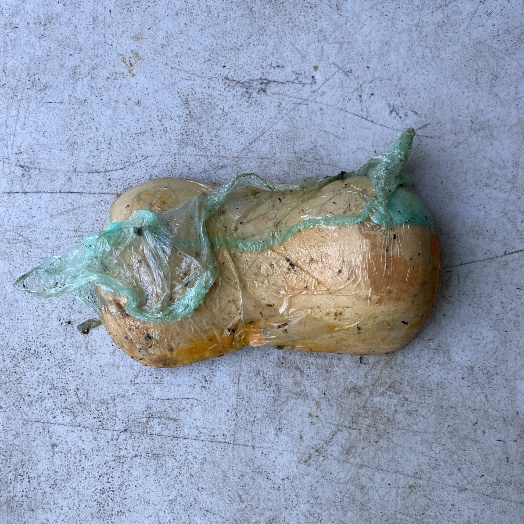
Label: Food Organics